Sandstone Railway Culvert, Wulkuraka

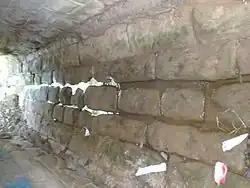
Sandstone Railway Culvert, 2009

The Sandstone Railway Culvert is a heritage-listed railway culvert at Wulkuraka, City of Ipswich, Queensland, Australia. It was built . It was added to the Queensland Heritage Register on 24 June 2005.